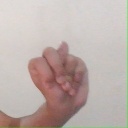
अक्षर: न